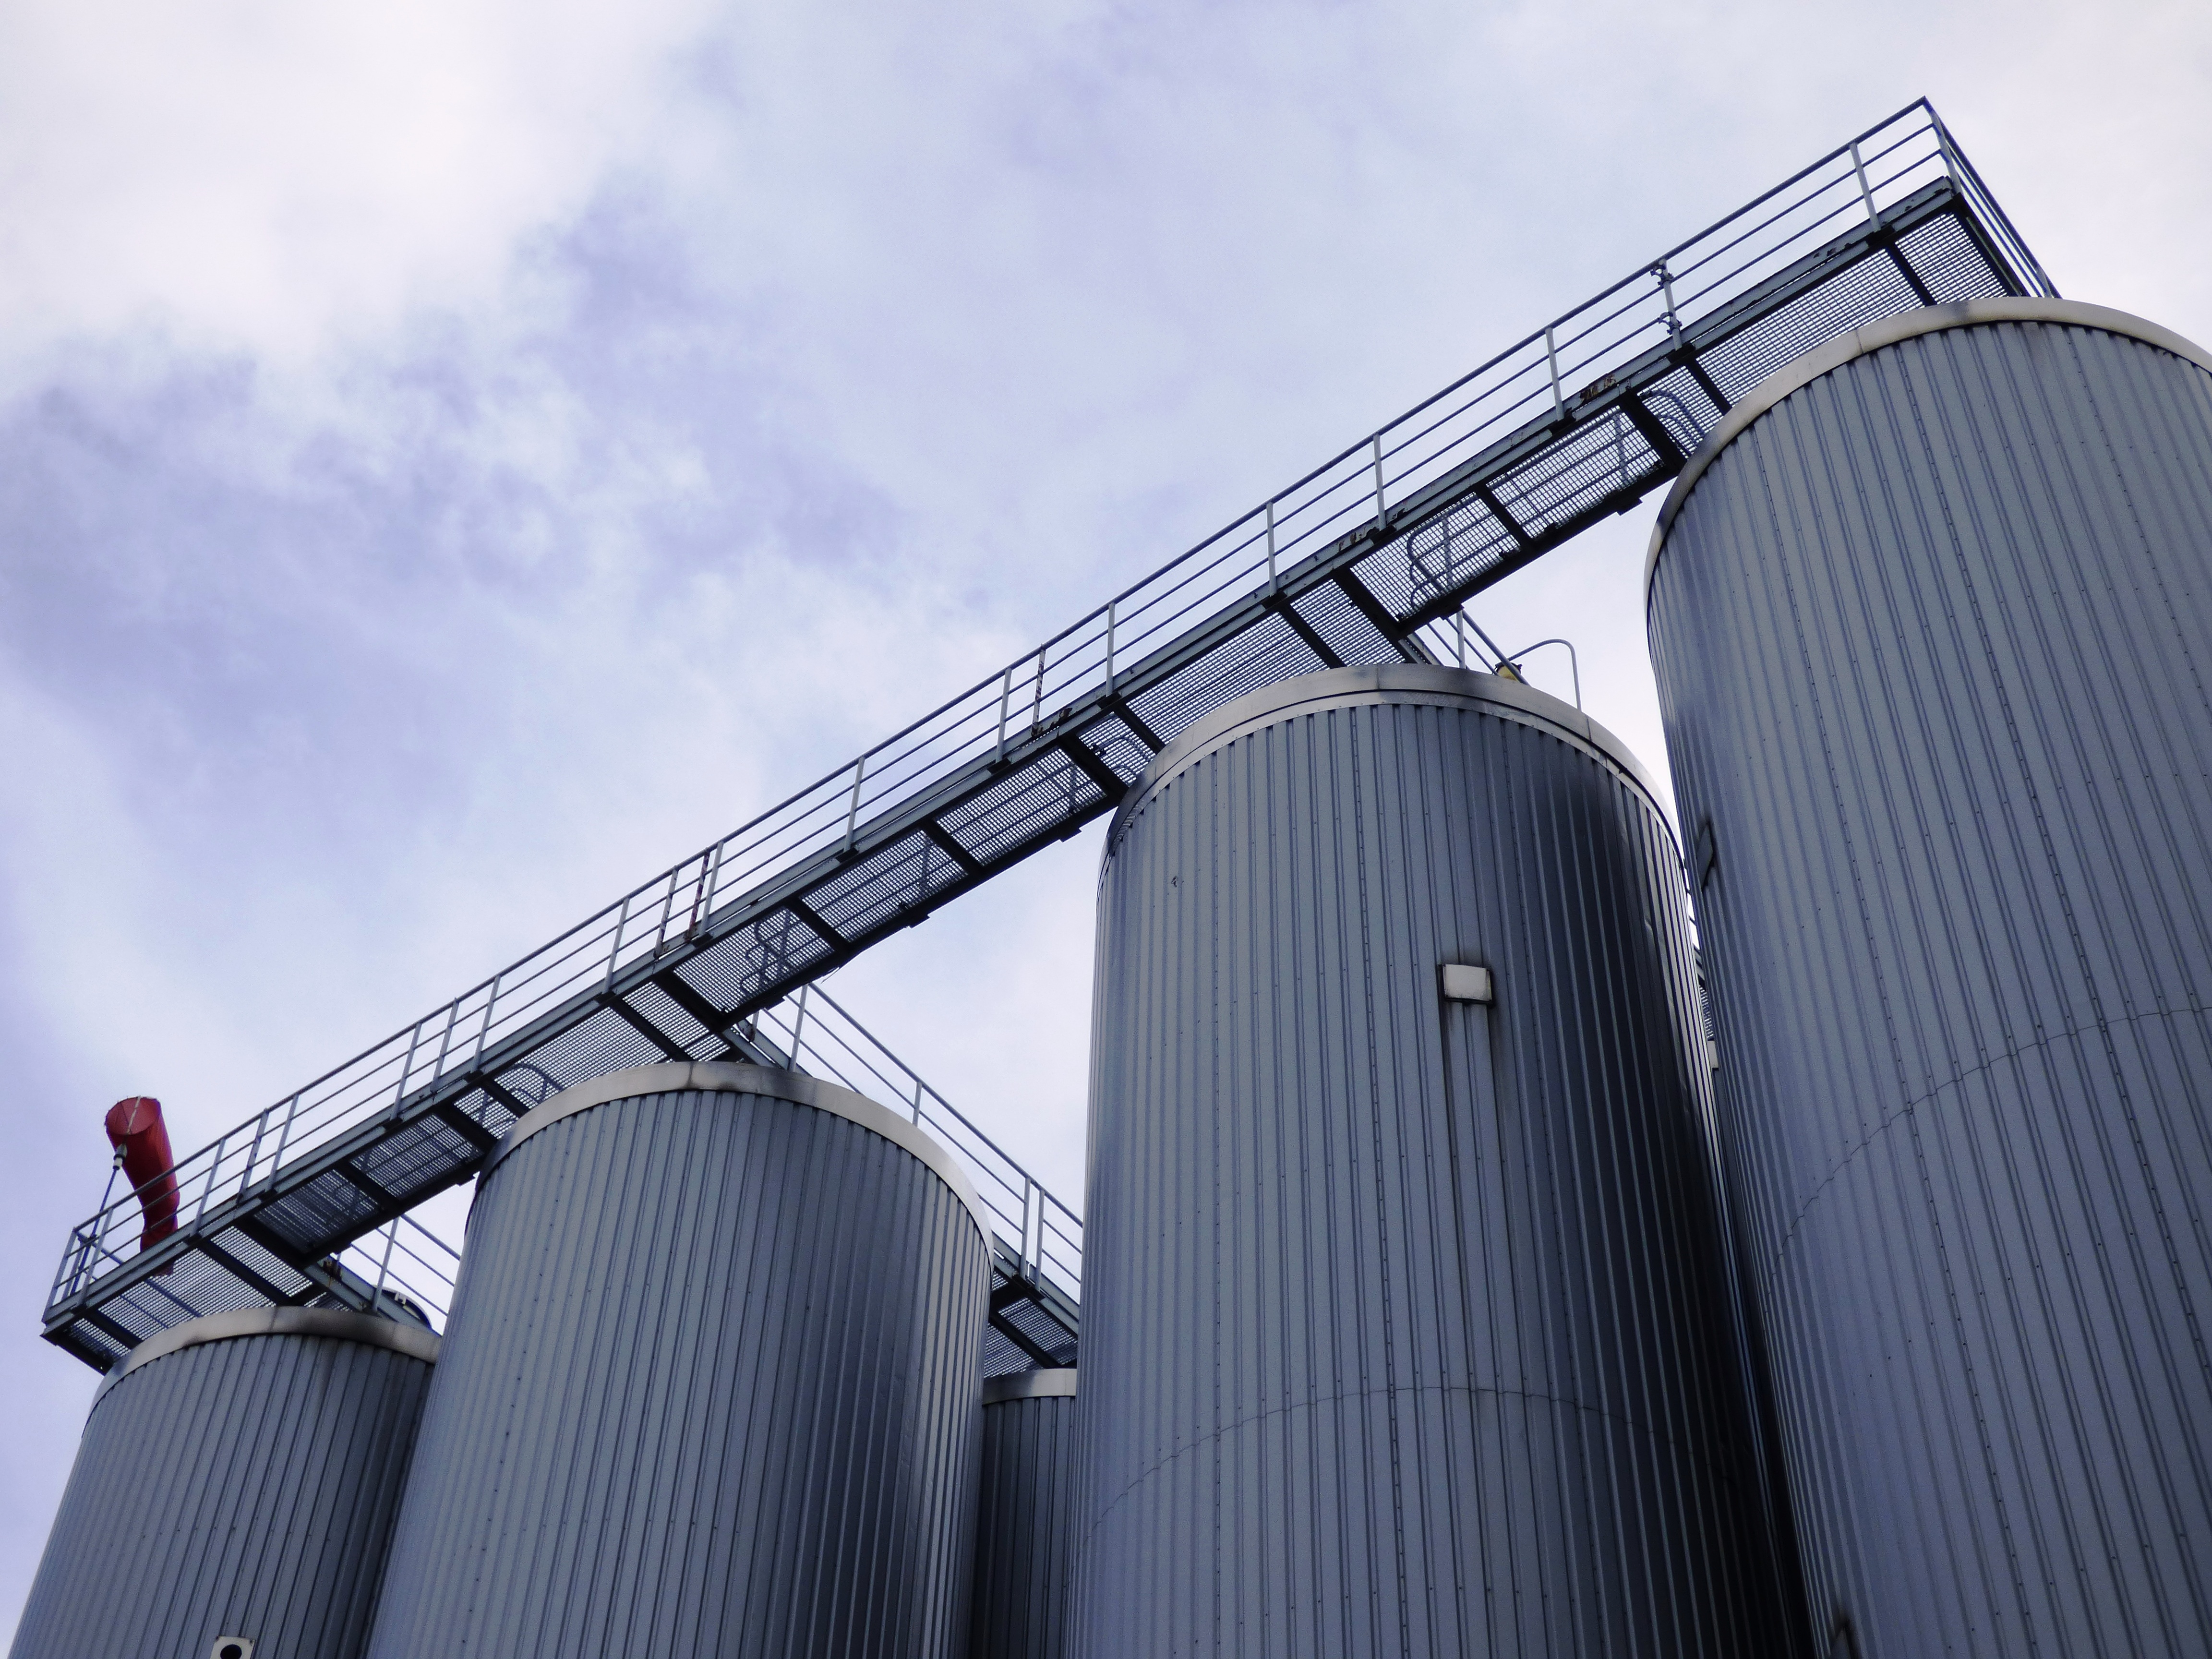
technology, bridge, building, skyscraper, transport, metal, industrial, machine, factory, beer, silo, tanks, production, company, brewery, the industry, fermentation, vat, the device, the tank, vats, the production of, tychy